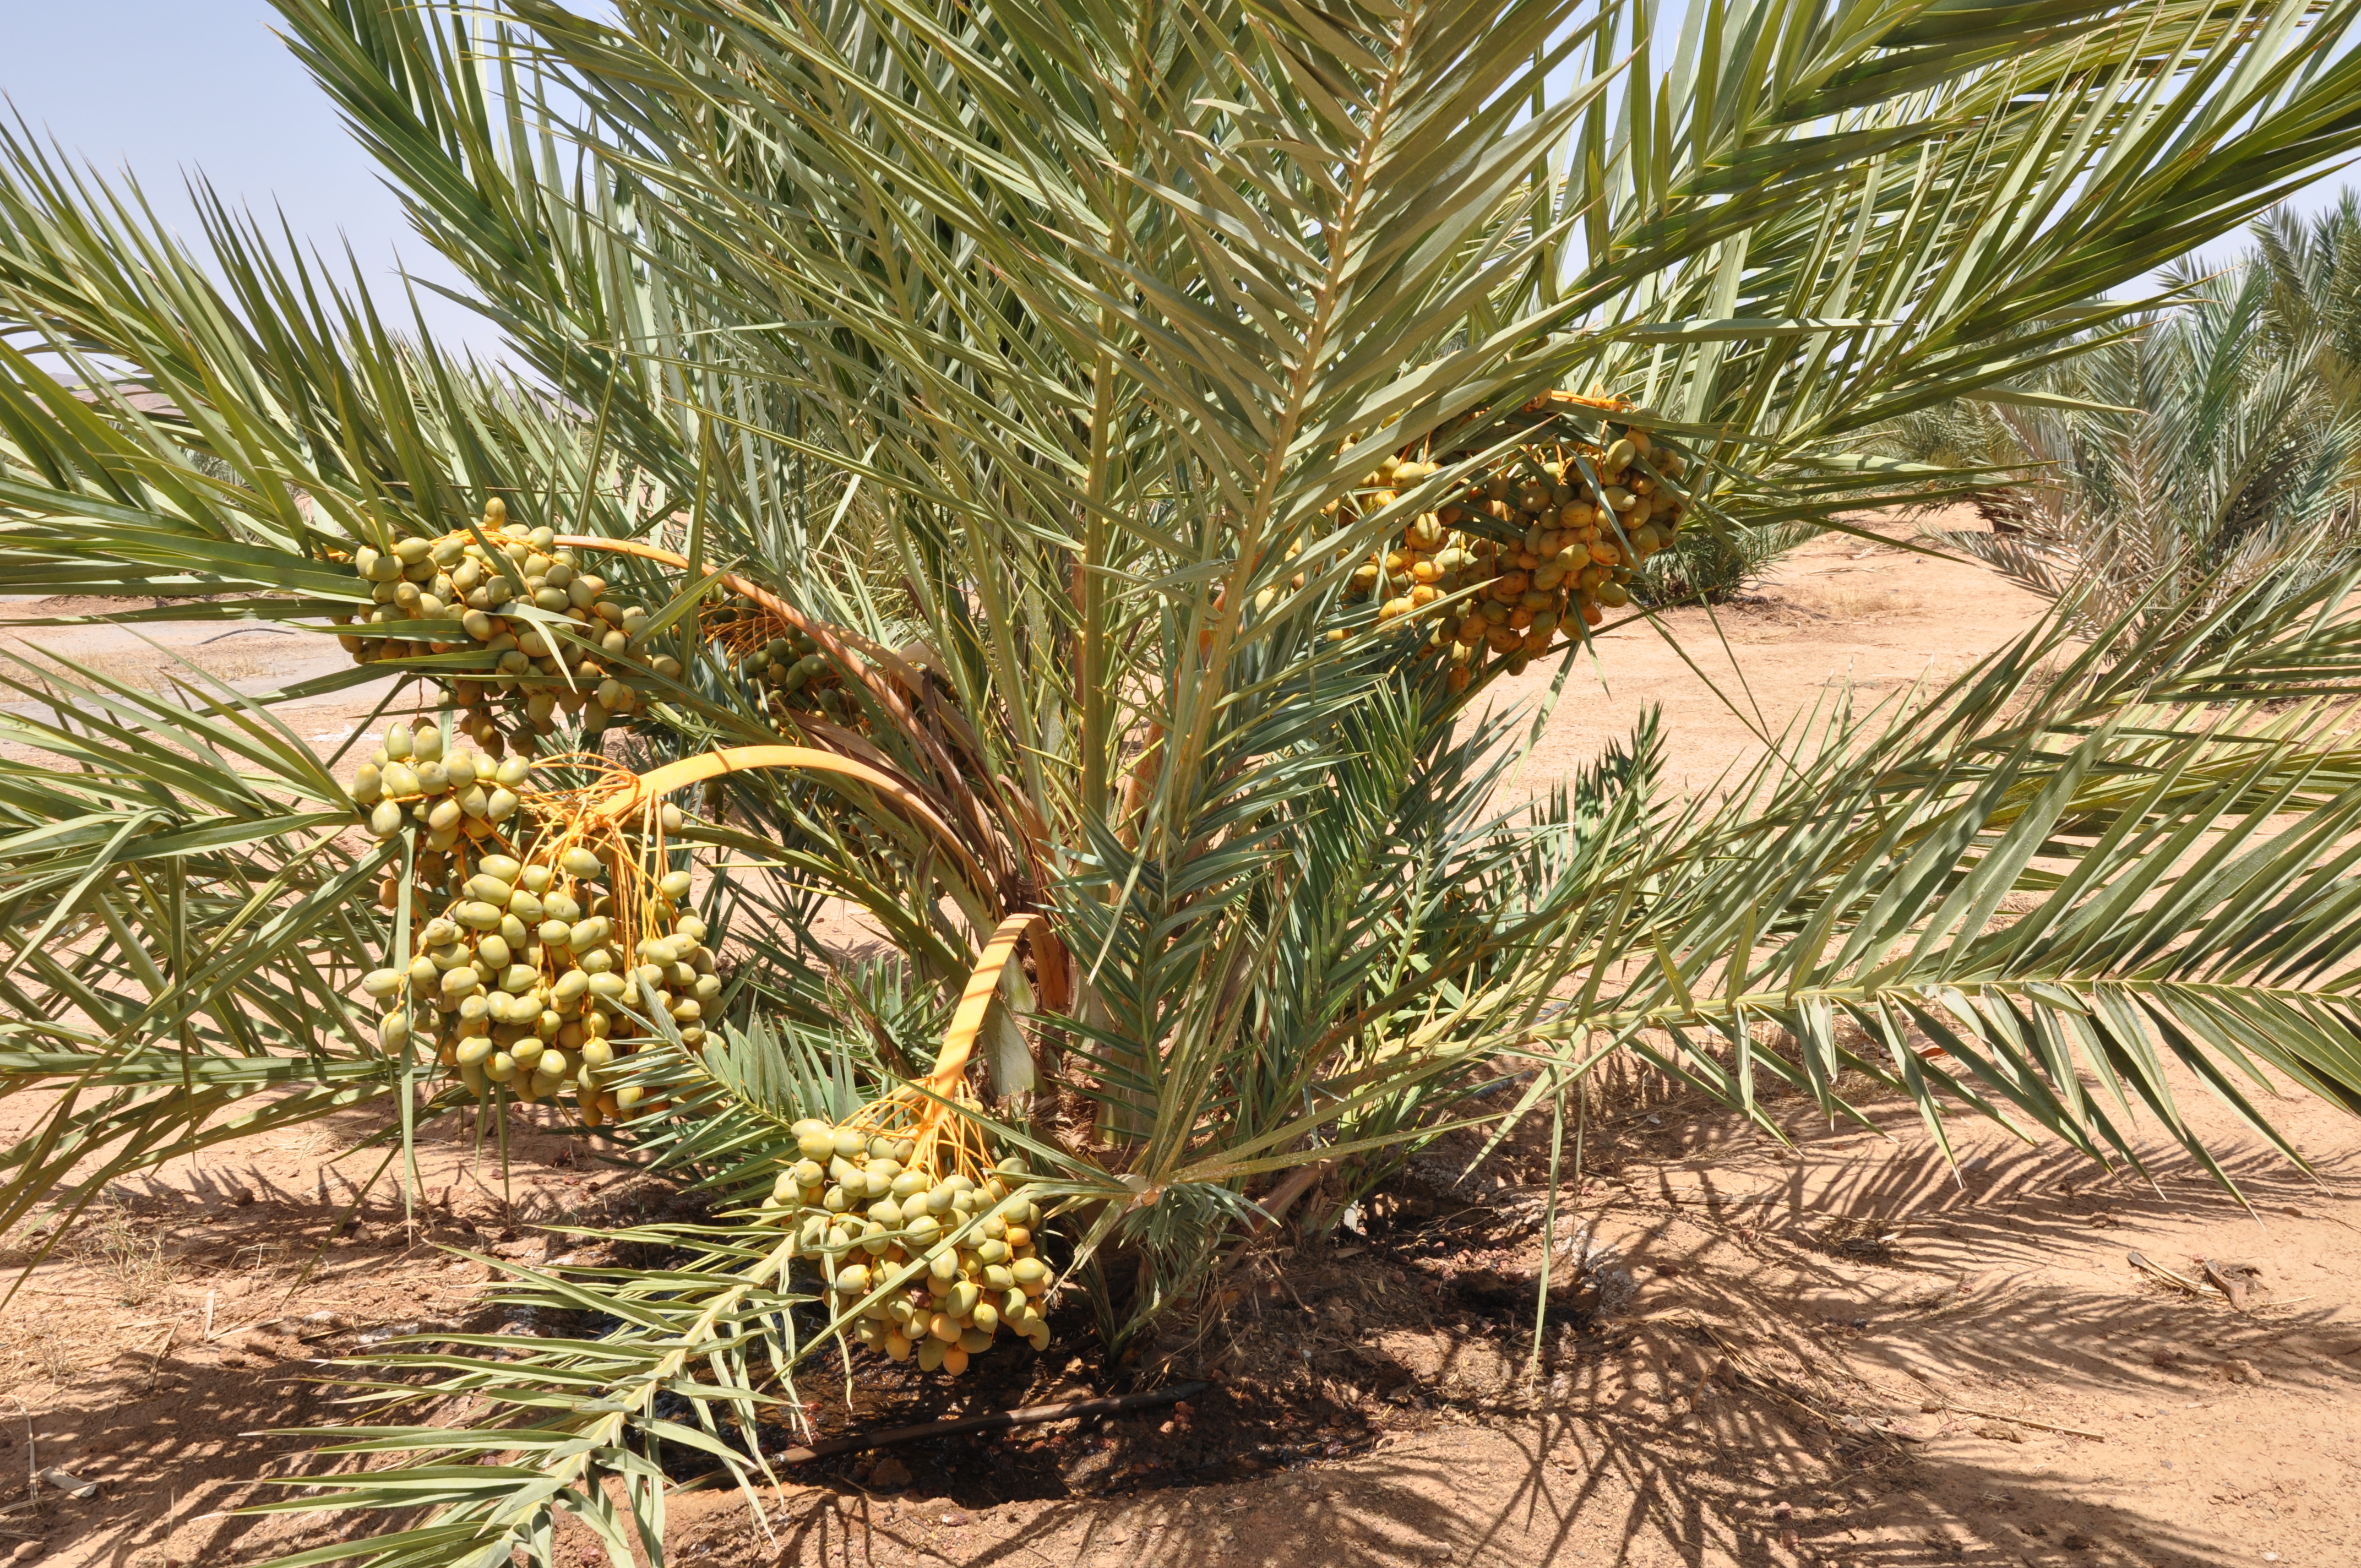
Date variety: Boumajhoul